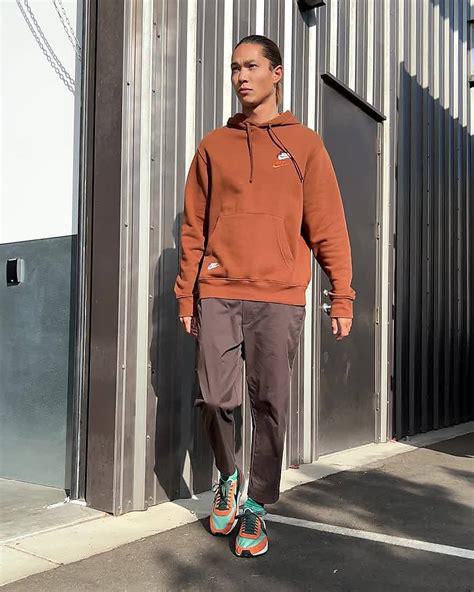
Brand: Nike
Model: Waffle One